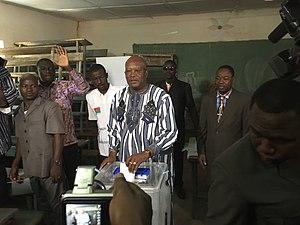
Roch Kaboré du MPP, sur le point de voter à Ouagadougou, dimanche 29 novembre 2015. Il a été élu président du Burkina selon les derniers résultats
Roch Marc Christian Kaboré, né le 25 avril 1957 à Ouagadougou, est un homme d'État burkinabè, président de la République depuis le 29 décembre 2015.